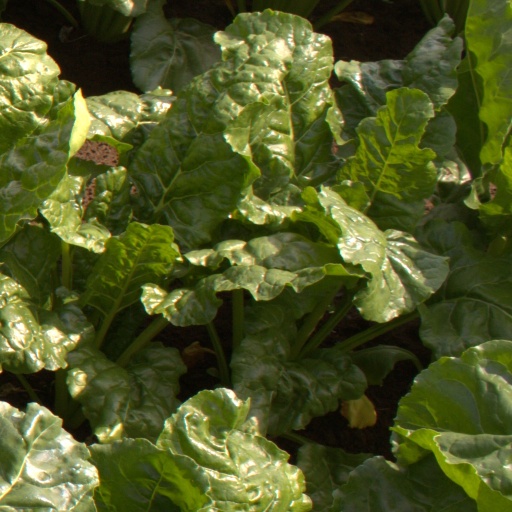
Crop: sugar beet